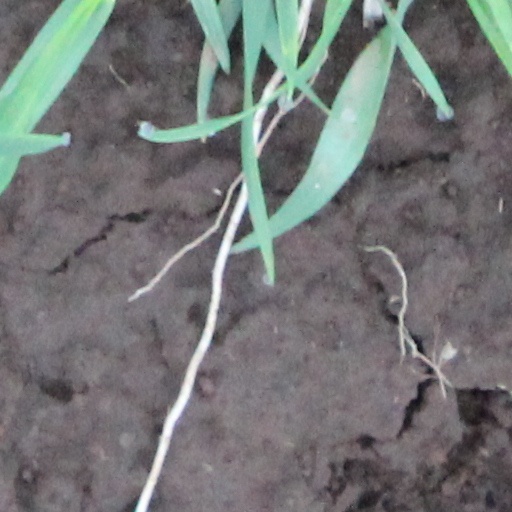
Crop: wheat